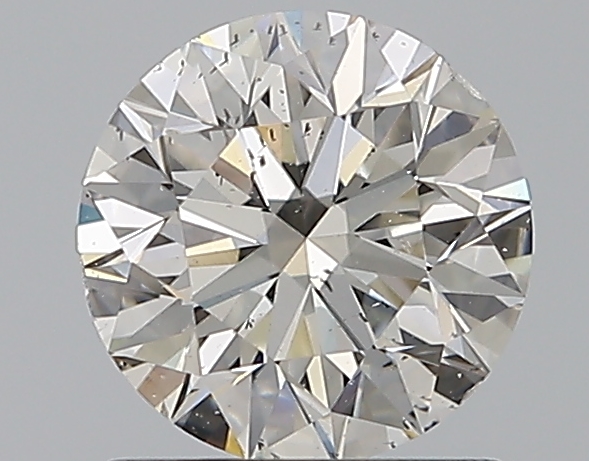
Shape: round
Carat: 1
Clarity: SI2
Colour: J
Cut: EX
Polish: EX
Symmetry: EX
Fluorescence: N
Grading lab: GIA
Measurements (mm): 6.31 x 6.35 x 4.01